Mym Tuma

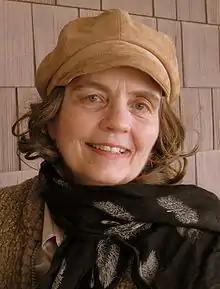
Mym Tuma in Southampton, 2008

Born in Berwyn, Illinois, Mym Tuma studied at Northwestern University in Evanston; at Stanford University in California and at New York University. After graduation, she experimented with three-dimensional works in her studio that she set up in Lake Chapala, Mexico.